Transport in Auckland

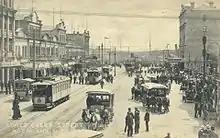
Lower Queen Street in 1919, with trams, cars and horse-drawn taxis visible.

As a port city, Auckland's initial (19th century) urban growth occurred in an intense fashion, concentrated around the harbour in a similar manner to most other mercantile cities, with lack of transportation options limiting development to locations within walking distance of each other. The overcrowding of the inner city eventually created a demand for expansion made viable when new transportation technology appeared around 1900 in the form of streetcars (trams) and railways arriving in Auckland.